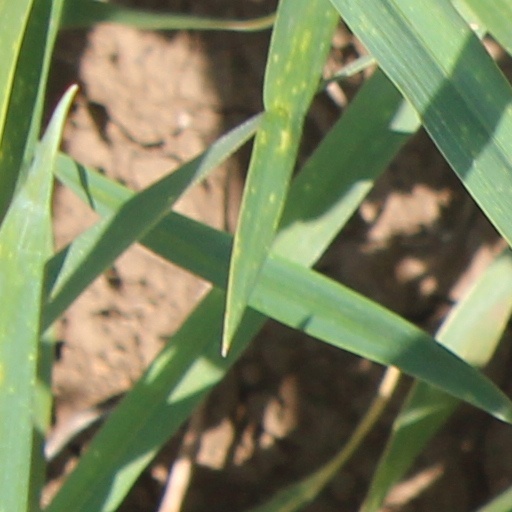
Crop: wheat